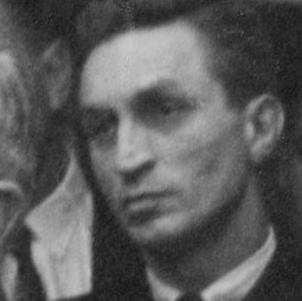
Age: 37